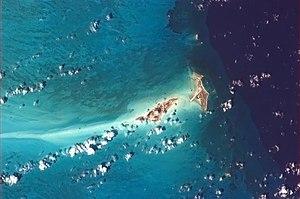
L'île de Little Ambergris Cay est une île de l'archipel des Caïcos, dépendantes du territoire des Îles Turques-et-Caïques.
L'île de Great Ambergris Cay est une île de l'archipel des Caïcos, dépendantes du territoire des Îles Turques-et-Caïques.